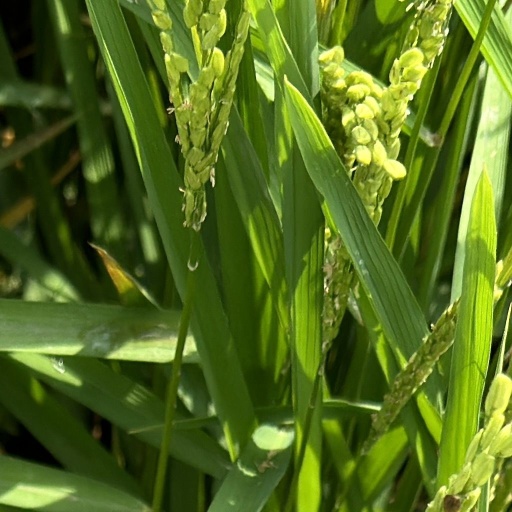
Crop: rice